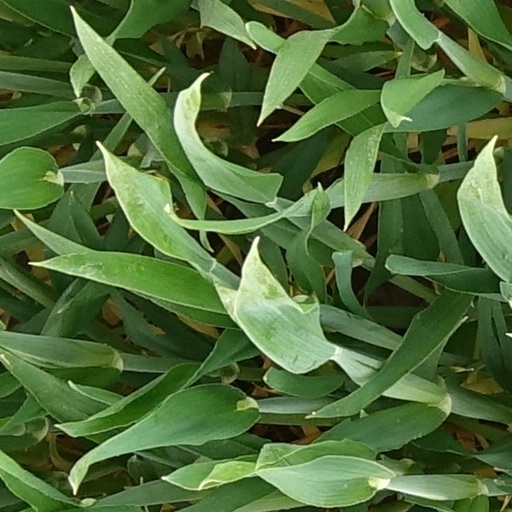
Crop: wheat